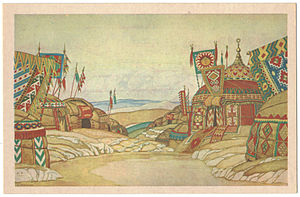
Fyrst Igor / Synopsis / Anden akt
Poloveternes lejr. Kulisser fra opsætning i 1930.
Fyrst Igor er en opera med en prolog og fire akter skrevet og komponeret af Aleksandr Borodin. Operaens libretto bygger på det gammelrussiske kvad Kvadet om Igors felttog om den russiske prins Igor Svjatoslavitjs felttog i 1185 mod de invaderende kumanere. I handlingen indgår også materiale fra andre tidligere kijev-russiske krøniker.